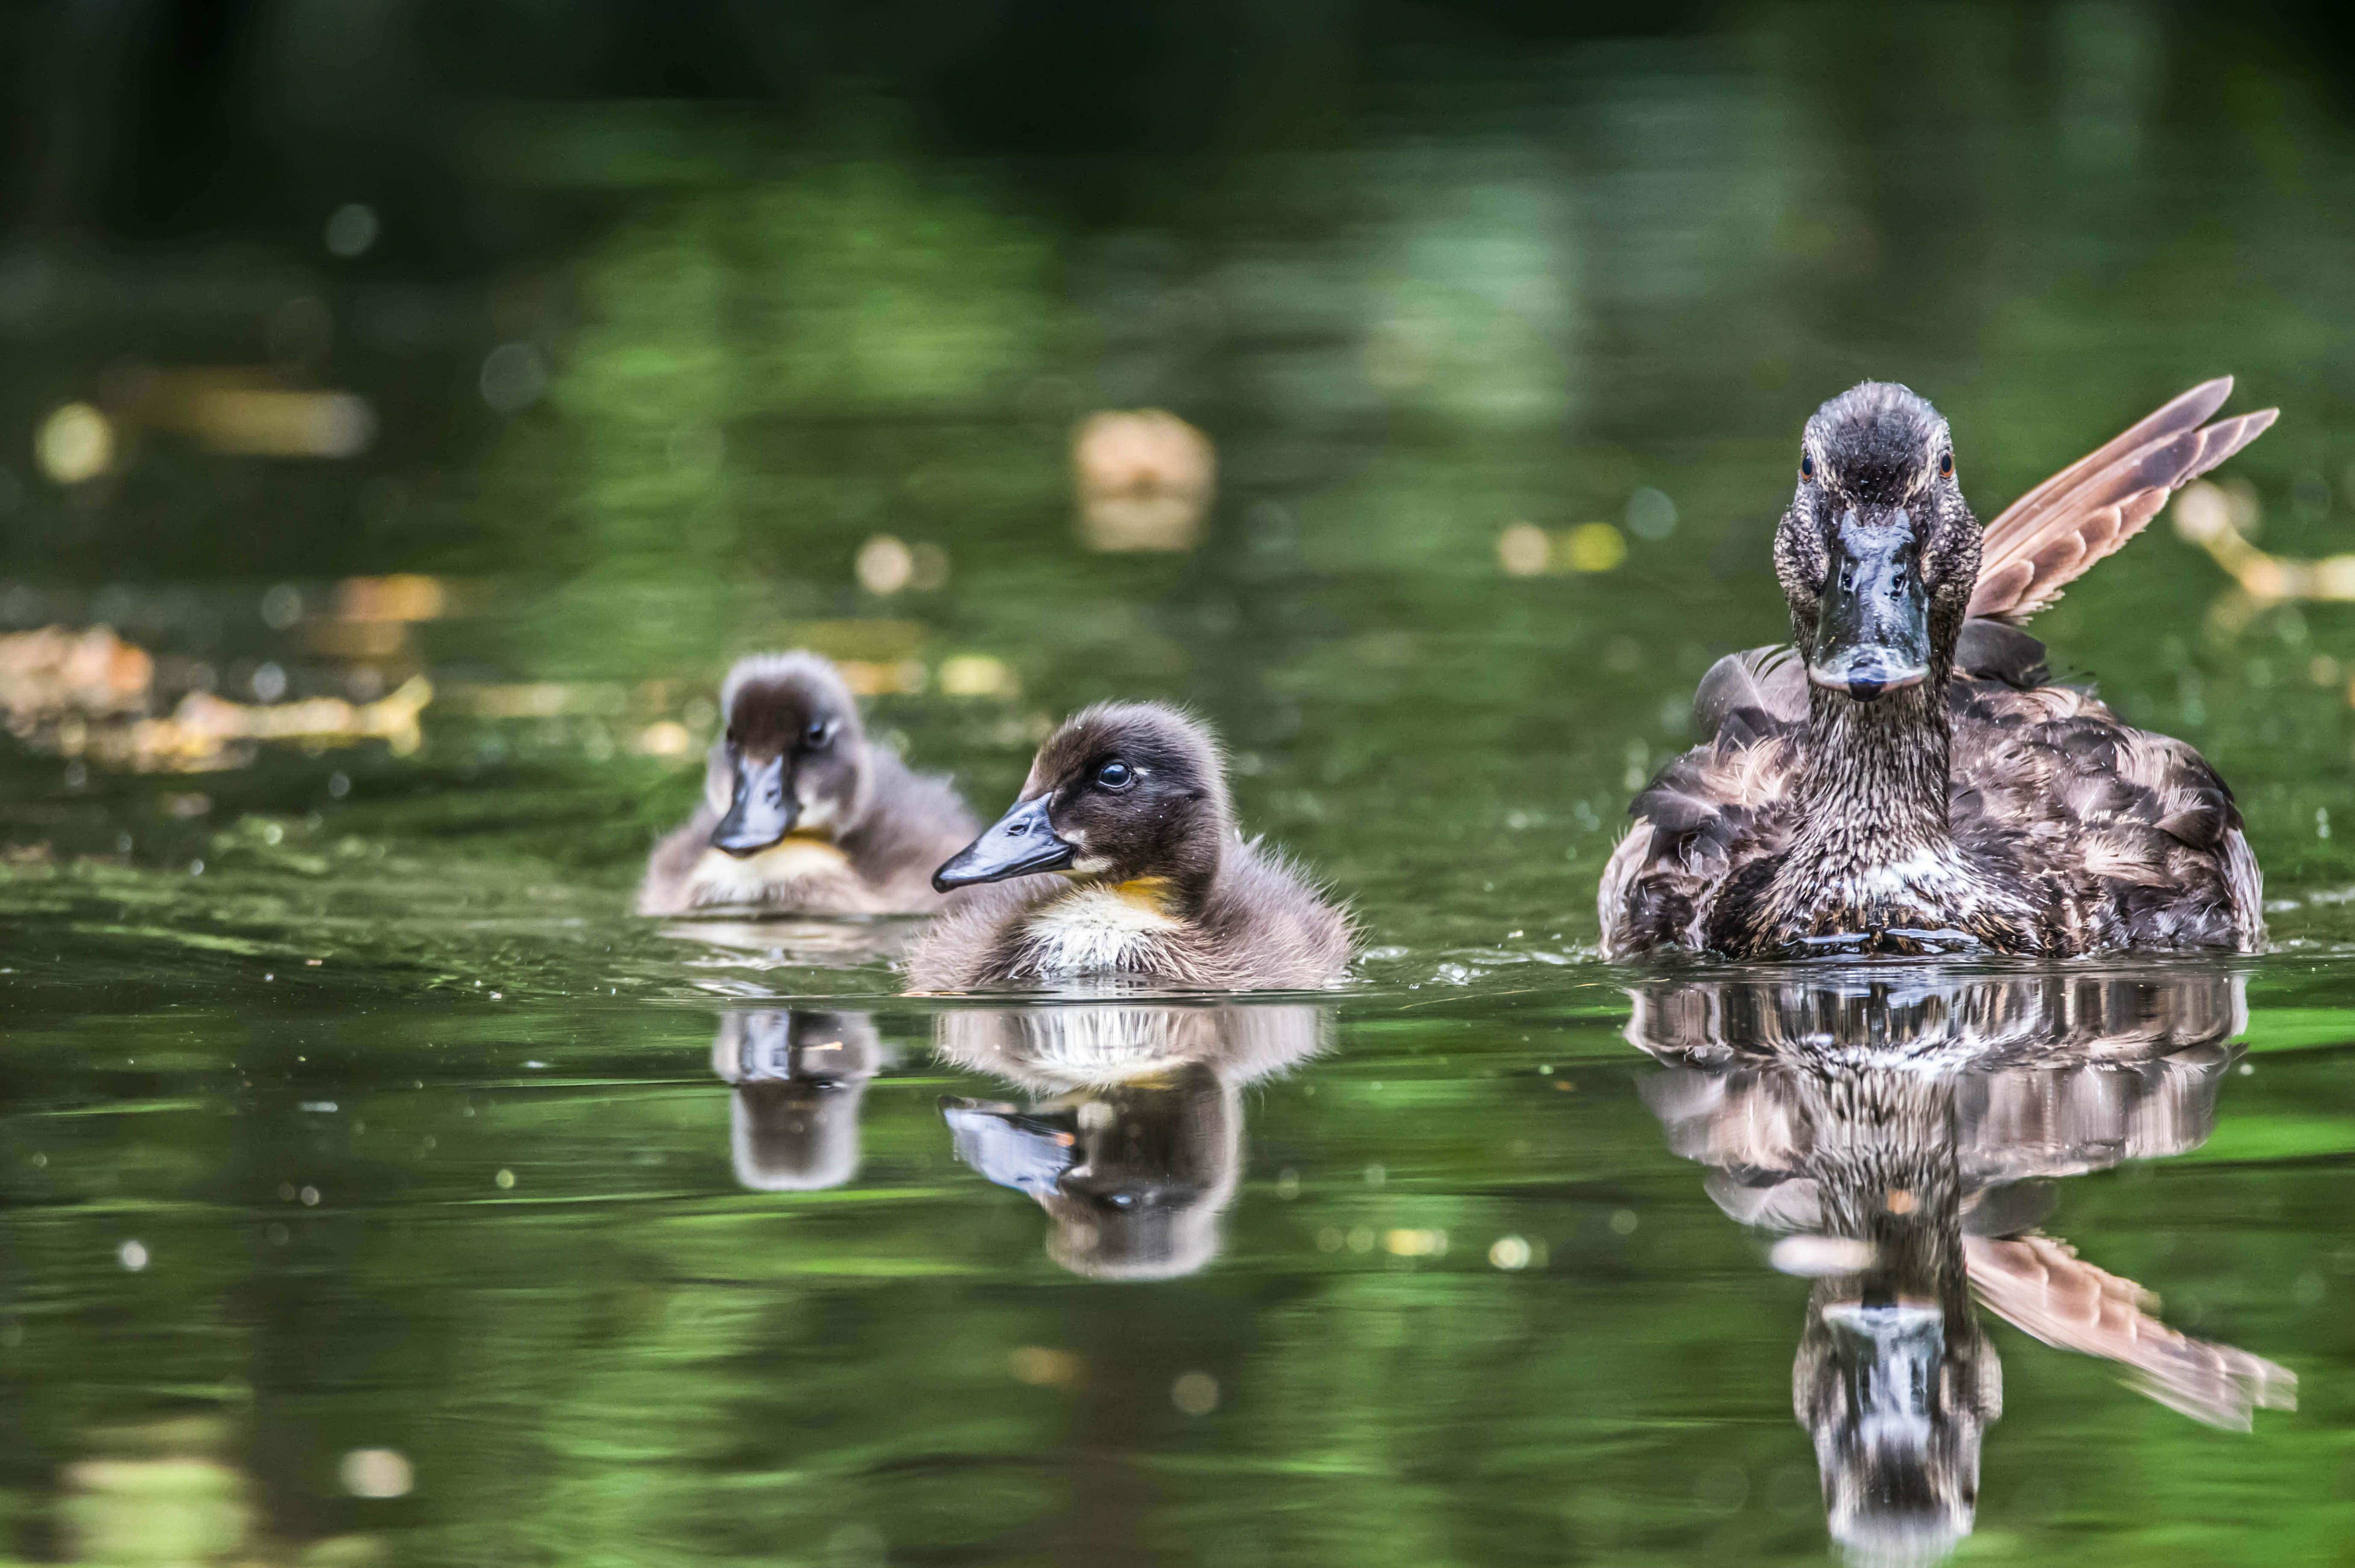
nature, forest, wildlife, mammal, animals, vertebrate, beauty, bird, green, yellow, season, duck, squirrel, water, reflection, water bird, fauna, ducks geese and swans, mallard, beak, pond, waterfowl, grass